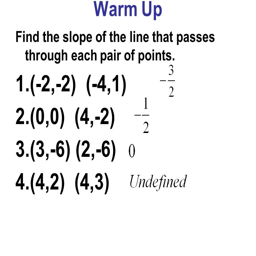
warm up find the slope of the line that passes through each pair of points .